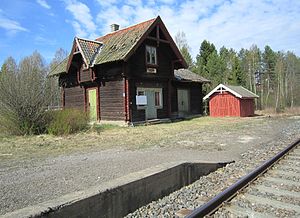
Nor station
Nor Station var en jernbanestation på Solørbanen, der lå i Kongsvinger kommune i Norge.